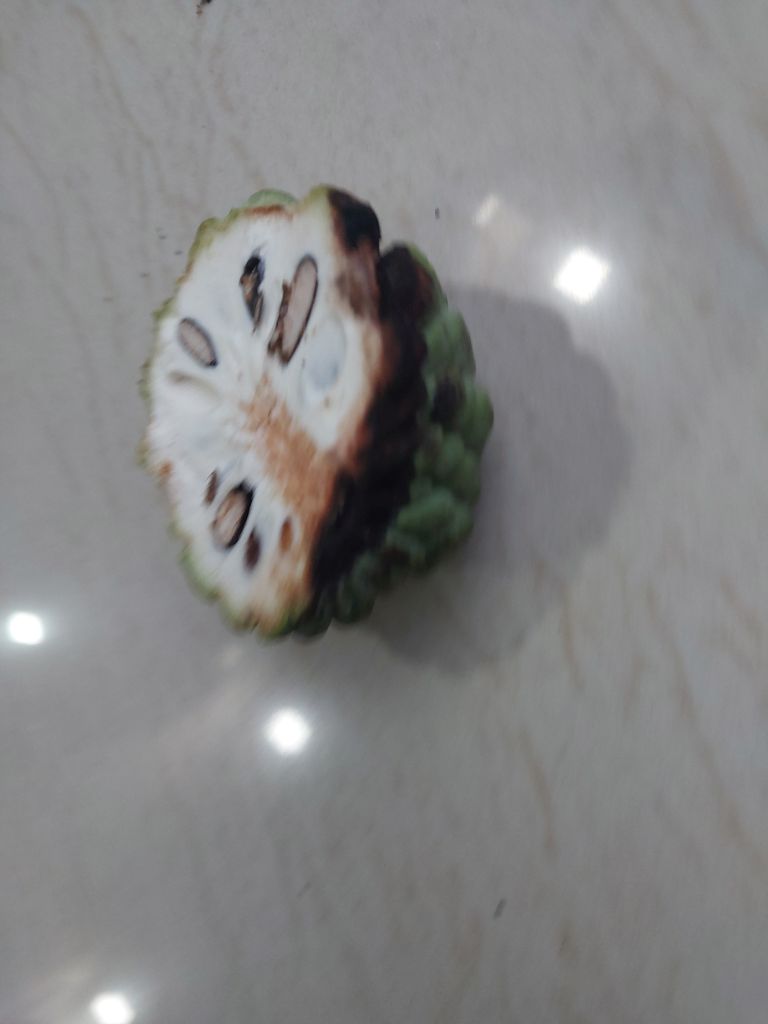
Disease label: Diplodia Rot